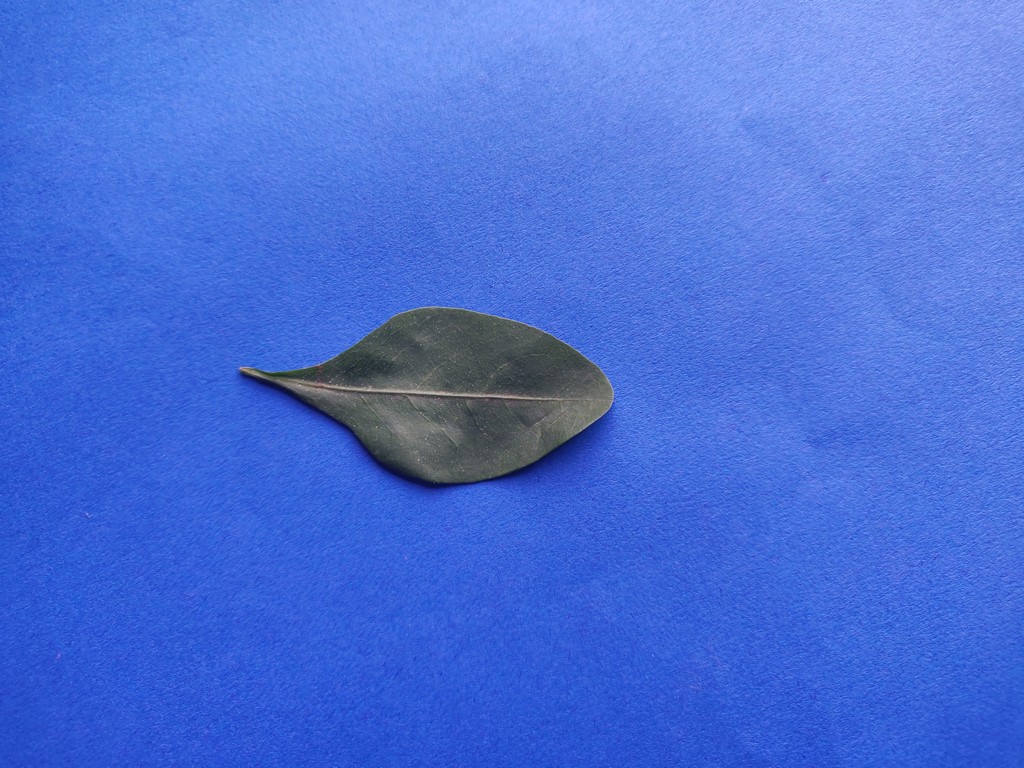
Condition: Healthy
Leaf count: single
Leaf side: front